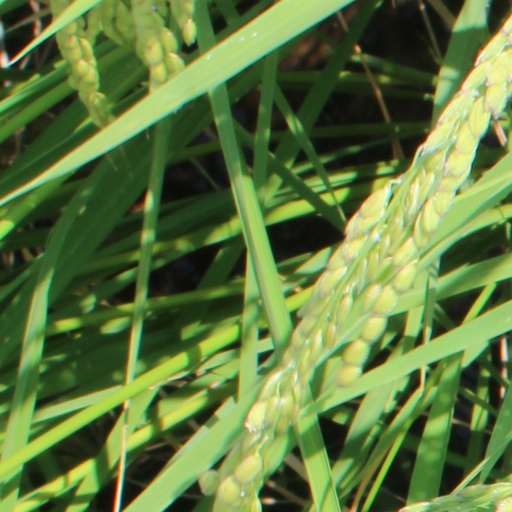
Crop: rice